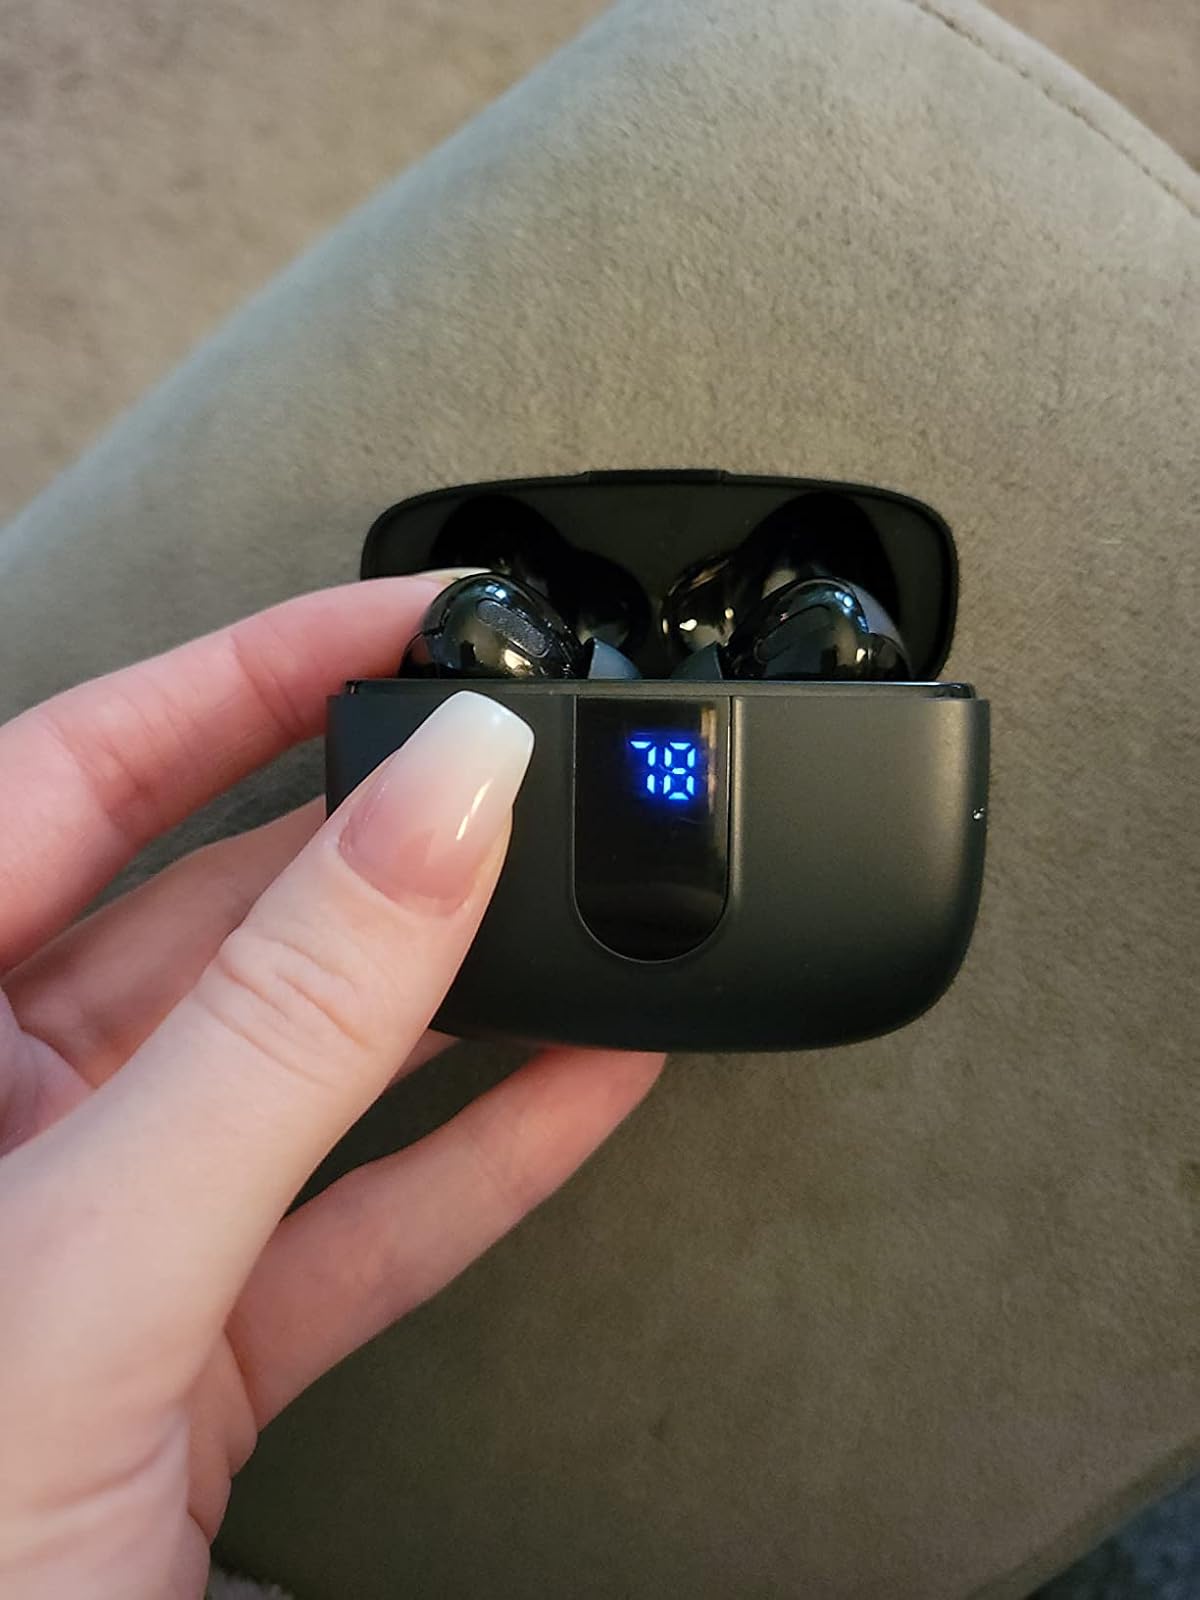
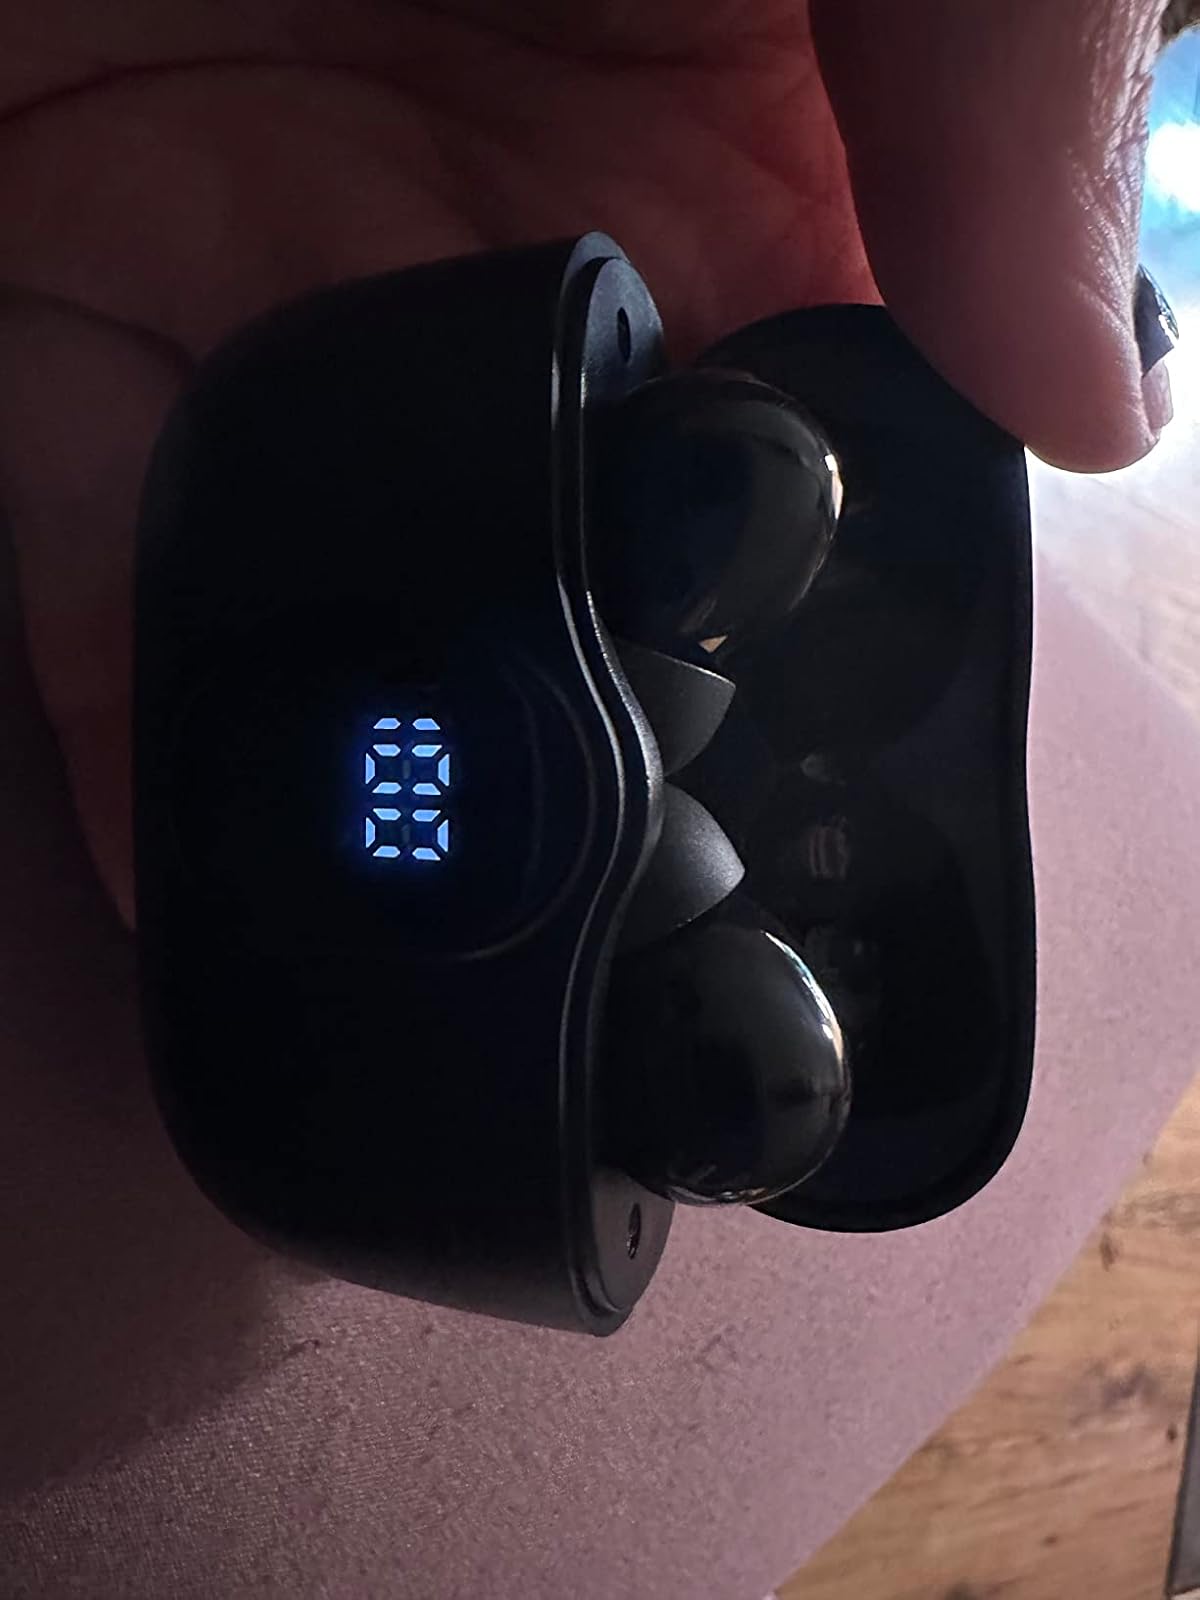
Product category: earbuds
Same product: no